Munich air disaster

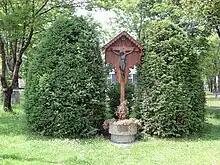
A memorial stone erected next to a road curb. Nearby is a metal pole topped by a written sign.

There are also two memorials in Germany. First, in the Munich suburb of Trudering, on the corner of Karotschstraße and Emplstraße, there is a small wooden memorial depicting the Crucifixion, decorated by a stone trough filled with flowers. The trough bears a plaque with the inscription: "Im Gedenken an die Opfer der Flugzeugkatastrophe am 6.2.1958 unter denen sich auch ein Teil der Fußballmannschaft von Manchester United befand, sowie allen Verkehrstoten der Gemeinde Trudering" ("In memory of the victims of the air disaster of 6 February 1958 including members of the football team of Manchester United as well as all the traffic victims from the municipality of Trudering").